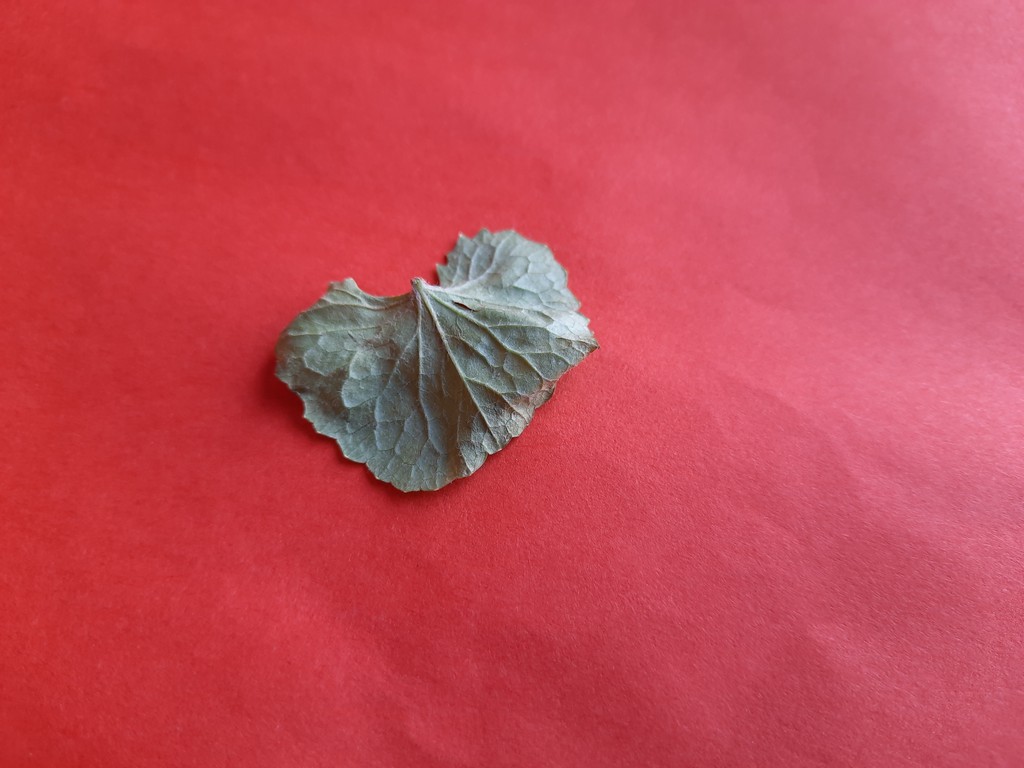
Label: Dried